Roy Harrisville

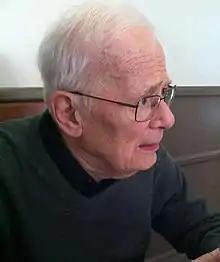
Harrisville in 2021

Roy Alvin Harrisville II (April 22, 1922 – July 25, 2023) was an American Lutheran theologian who wrote extensively on the interpretation of the New Testament.